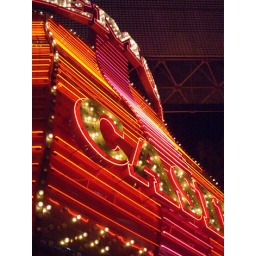
neon sign on freemont street in downtown vegas